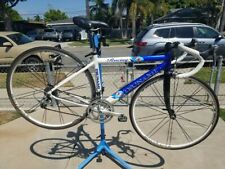
Vehicle type: Bikes